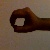
The image shows a hand gesture representing the number 0 in Indian Sign Language.